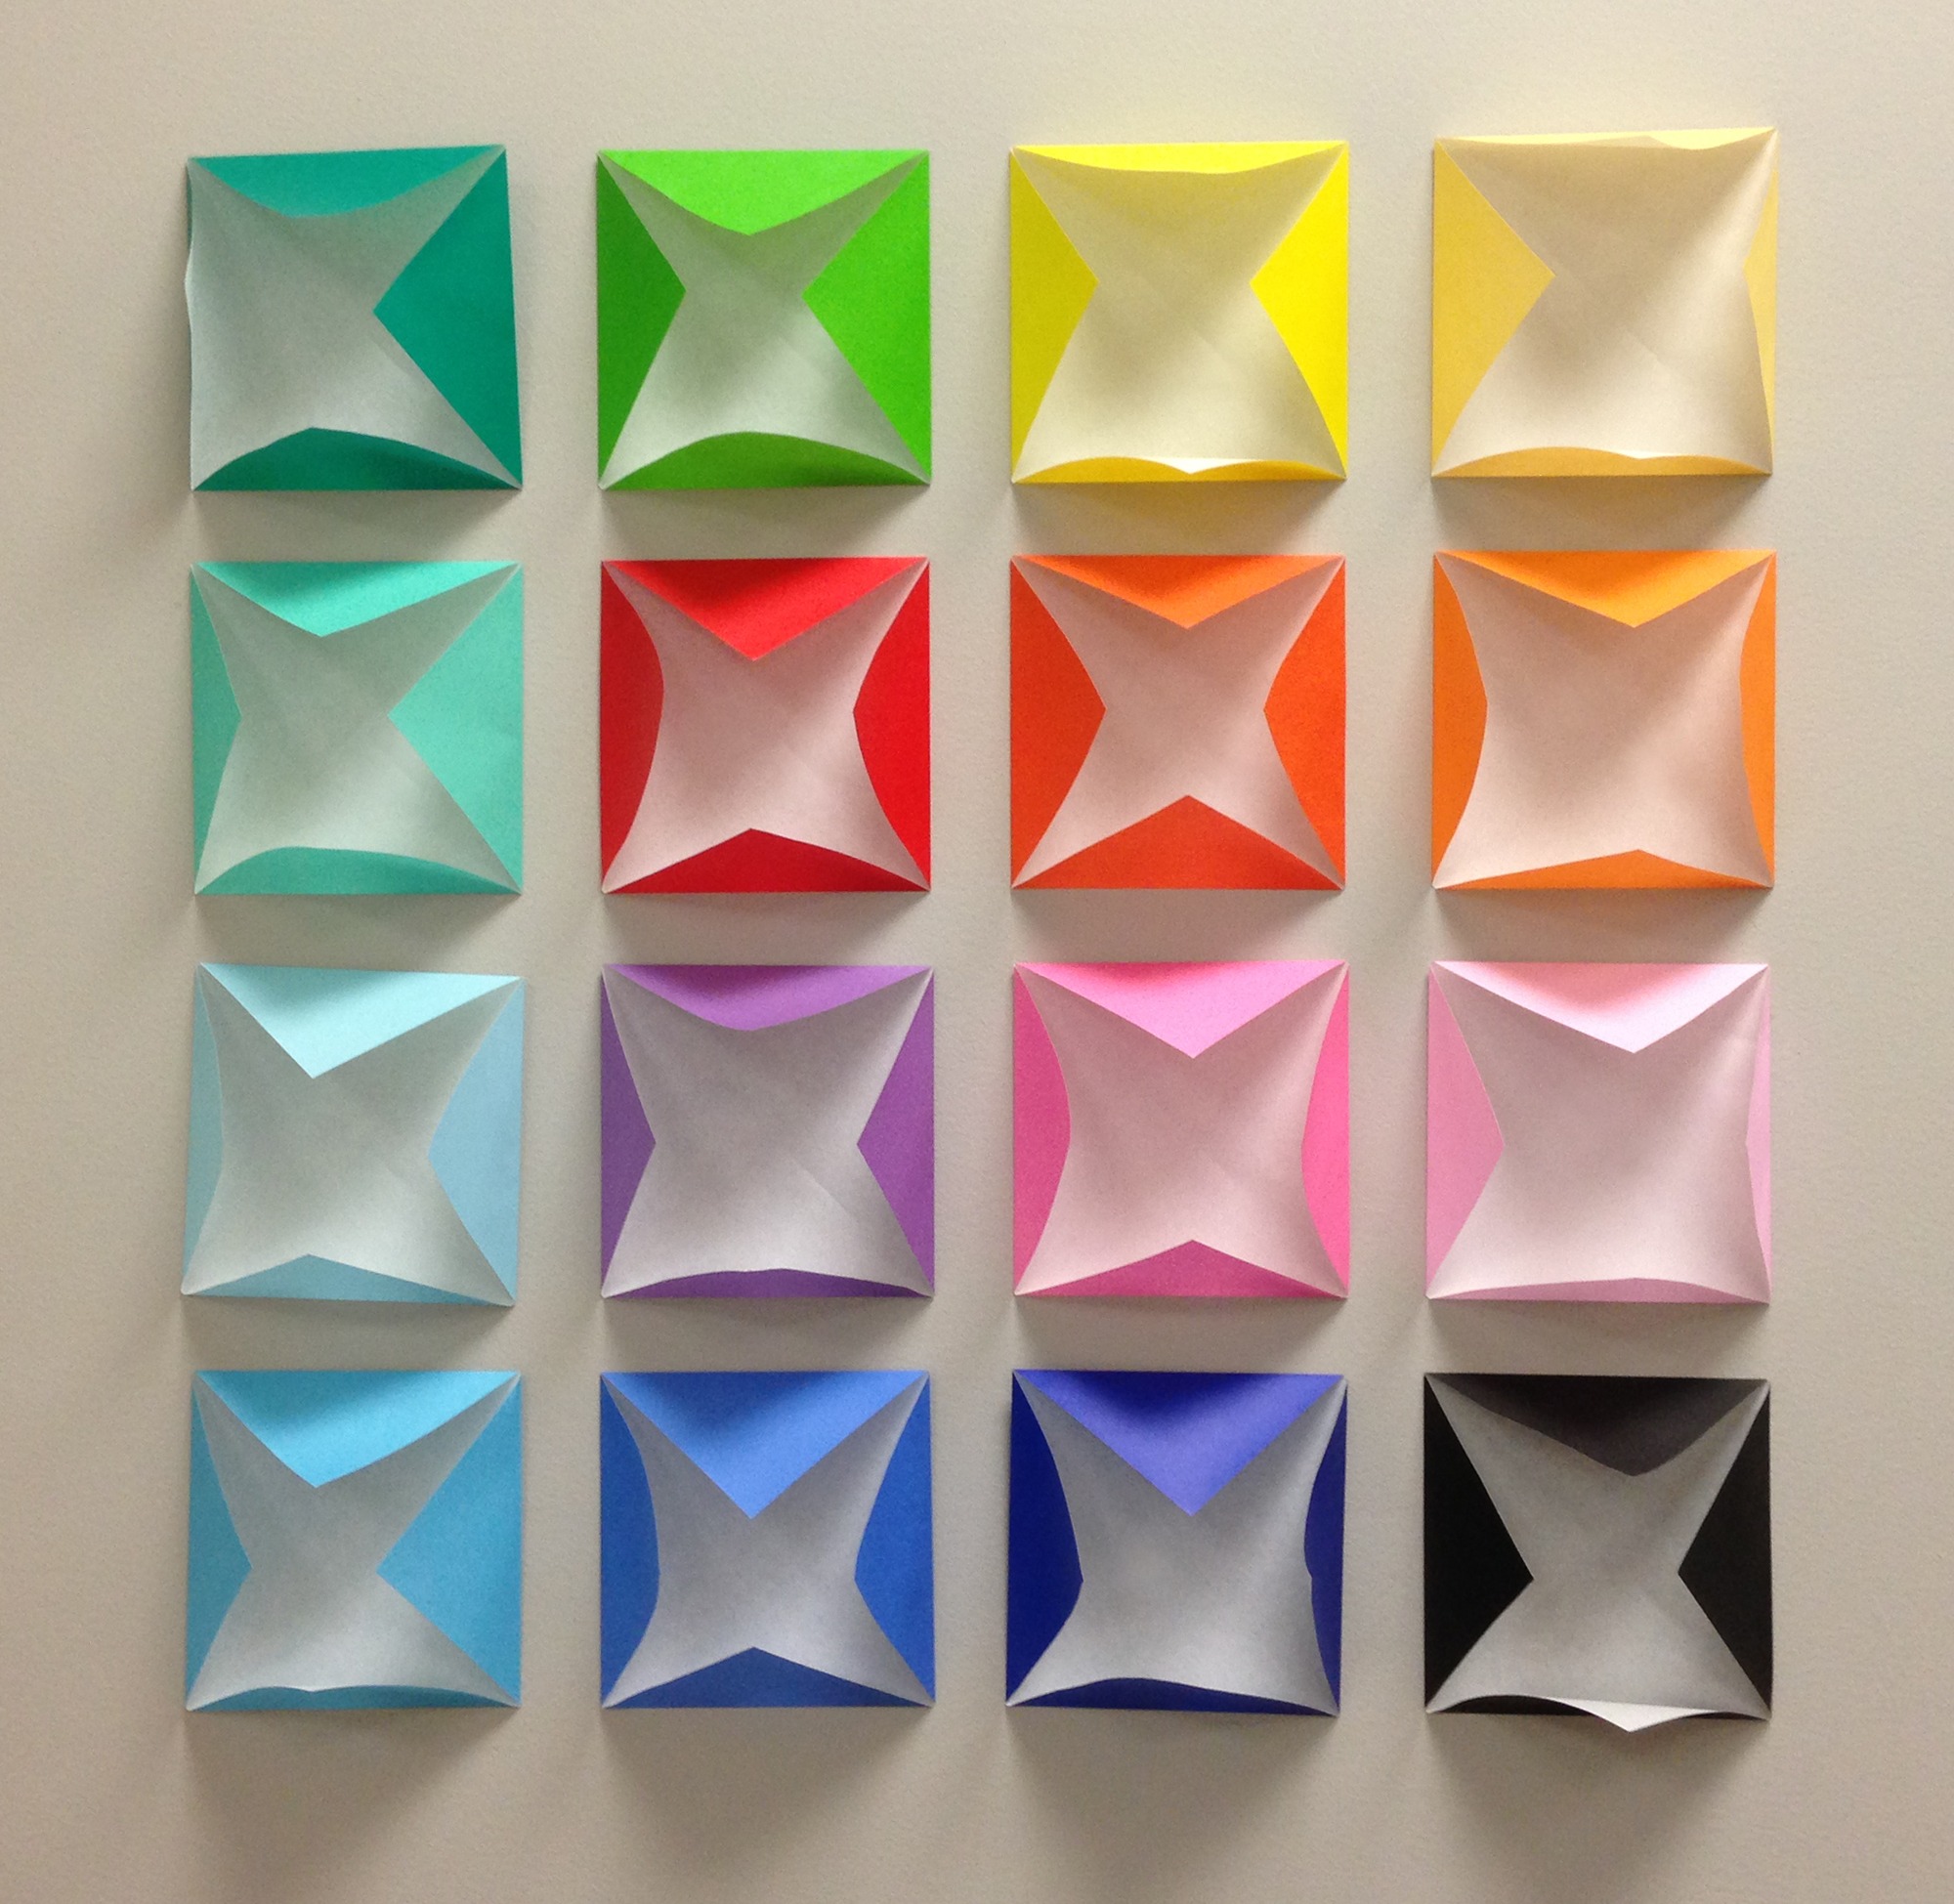
creative, petal, glass, pattern, geometric, square, colorful, paper, circle, art, colors, design, rectangle, shape, origami